Mathew Ryan

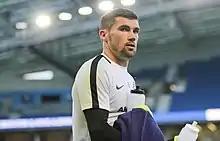
Ryan playing for Brighton in 2018

On 16 June 2017, it was announced that Ryan would sign for newly-promoted Premier League club Brighton & Hove Albion on 1 July 2017 on a five-year contract for an undisclosed fee. He cited the prospect of playing in the Premier League as a main reason for the transfer. Ryan made his debut for Brighton & Hove Albion on 12 August 2017 against Manchester City in a 2–0 defeat. Ryan was in goal for Brighton's first ever Premier League win which came at home against West Brom on 9 September 2017. Ryan played in every single minute of the league in the 2017–18 season keeping 10 clean sheets, one of which coming in a 1–0 home win over Manchester United on 4 May 2018 in which secured Premier League status for the Sussex club.